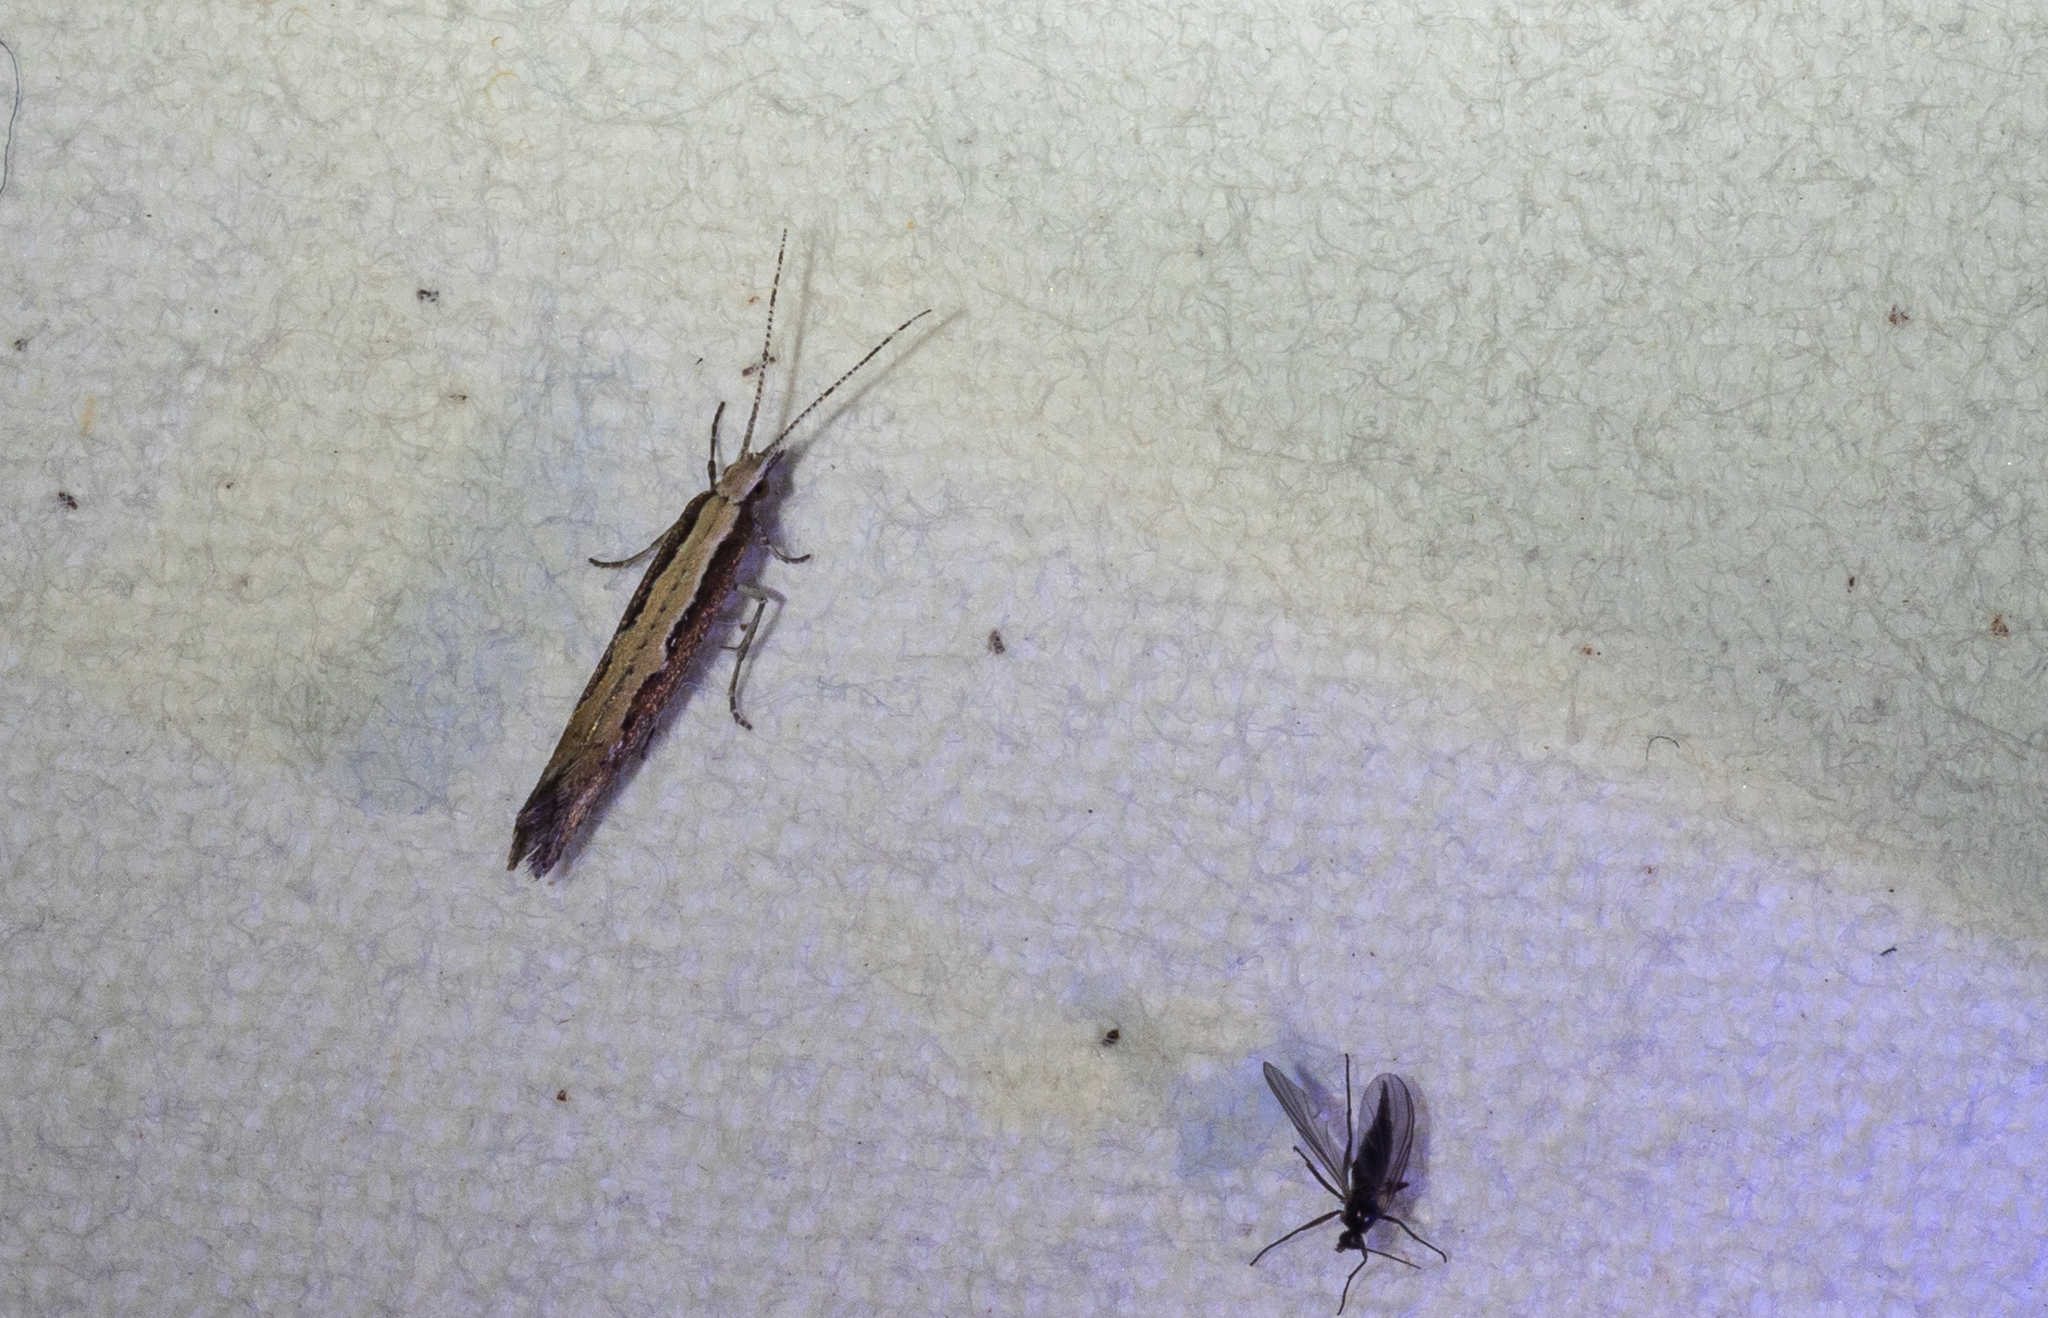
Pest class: diamondback_moth